Answer in natural language. Considering the relative positions, is blue tartanpatterned dog bed above or below Doorway? Choose between the following options: above or below
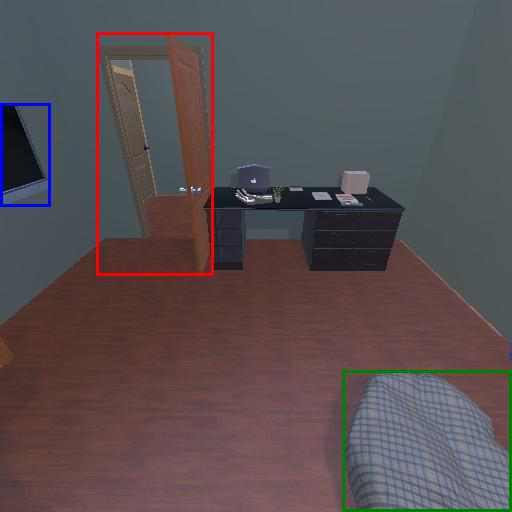
<answer>below</answer>